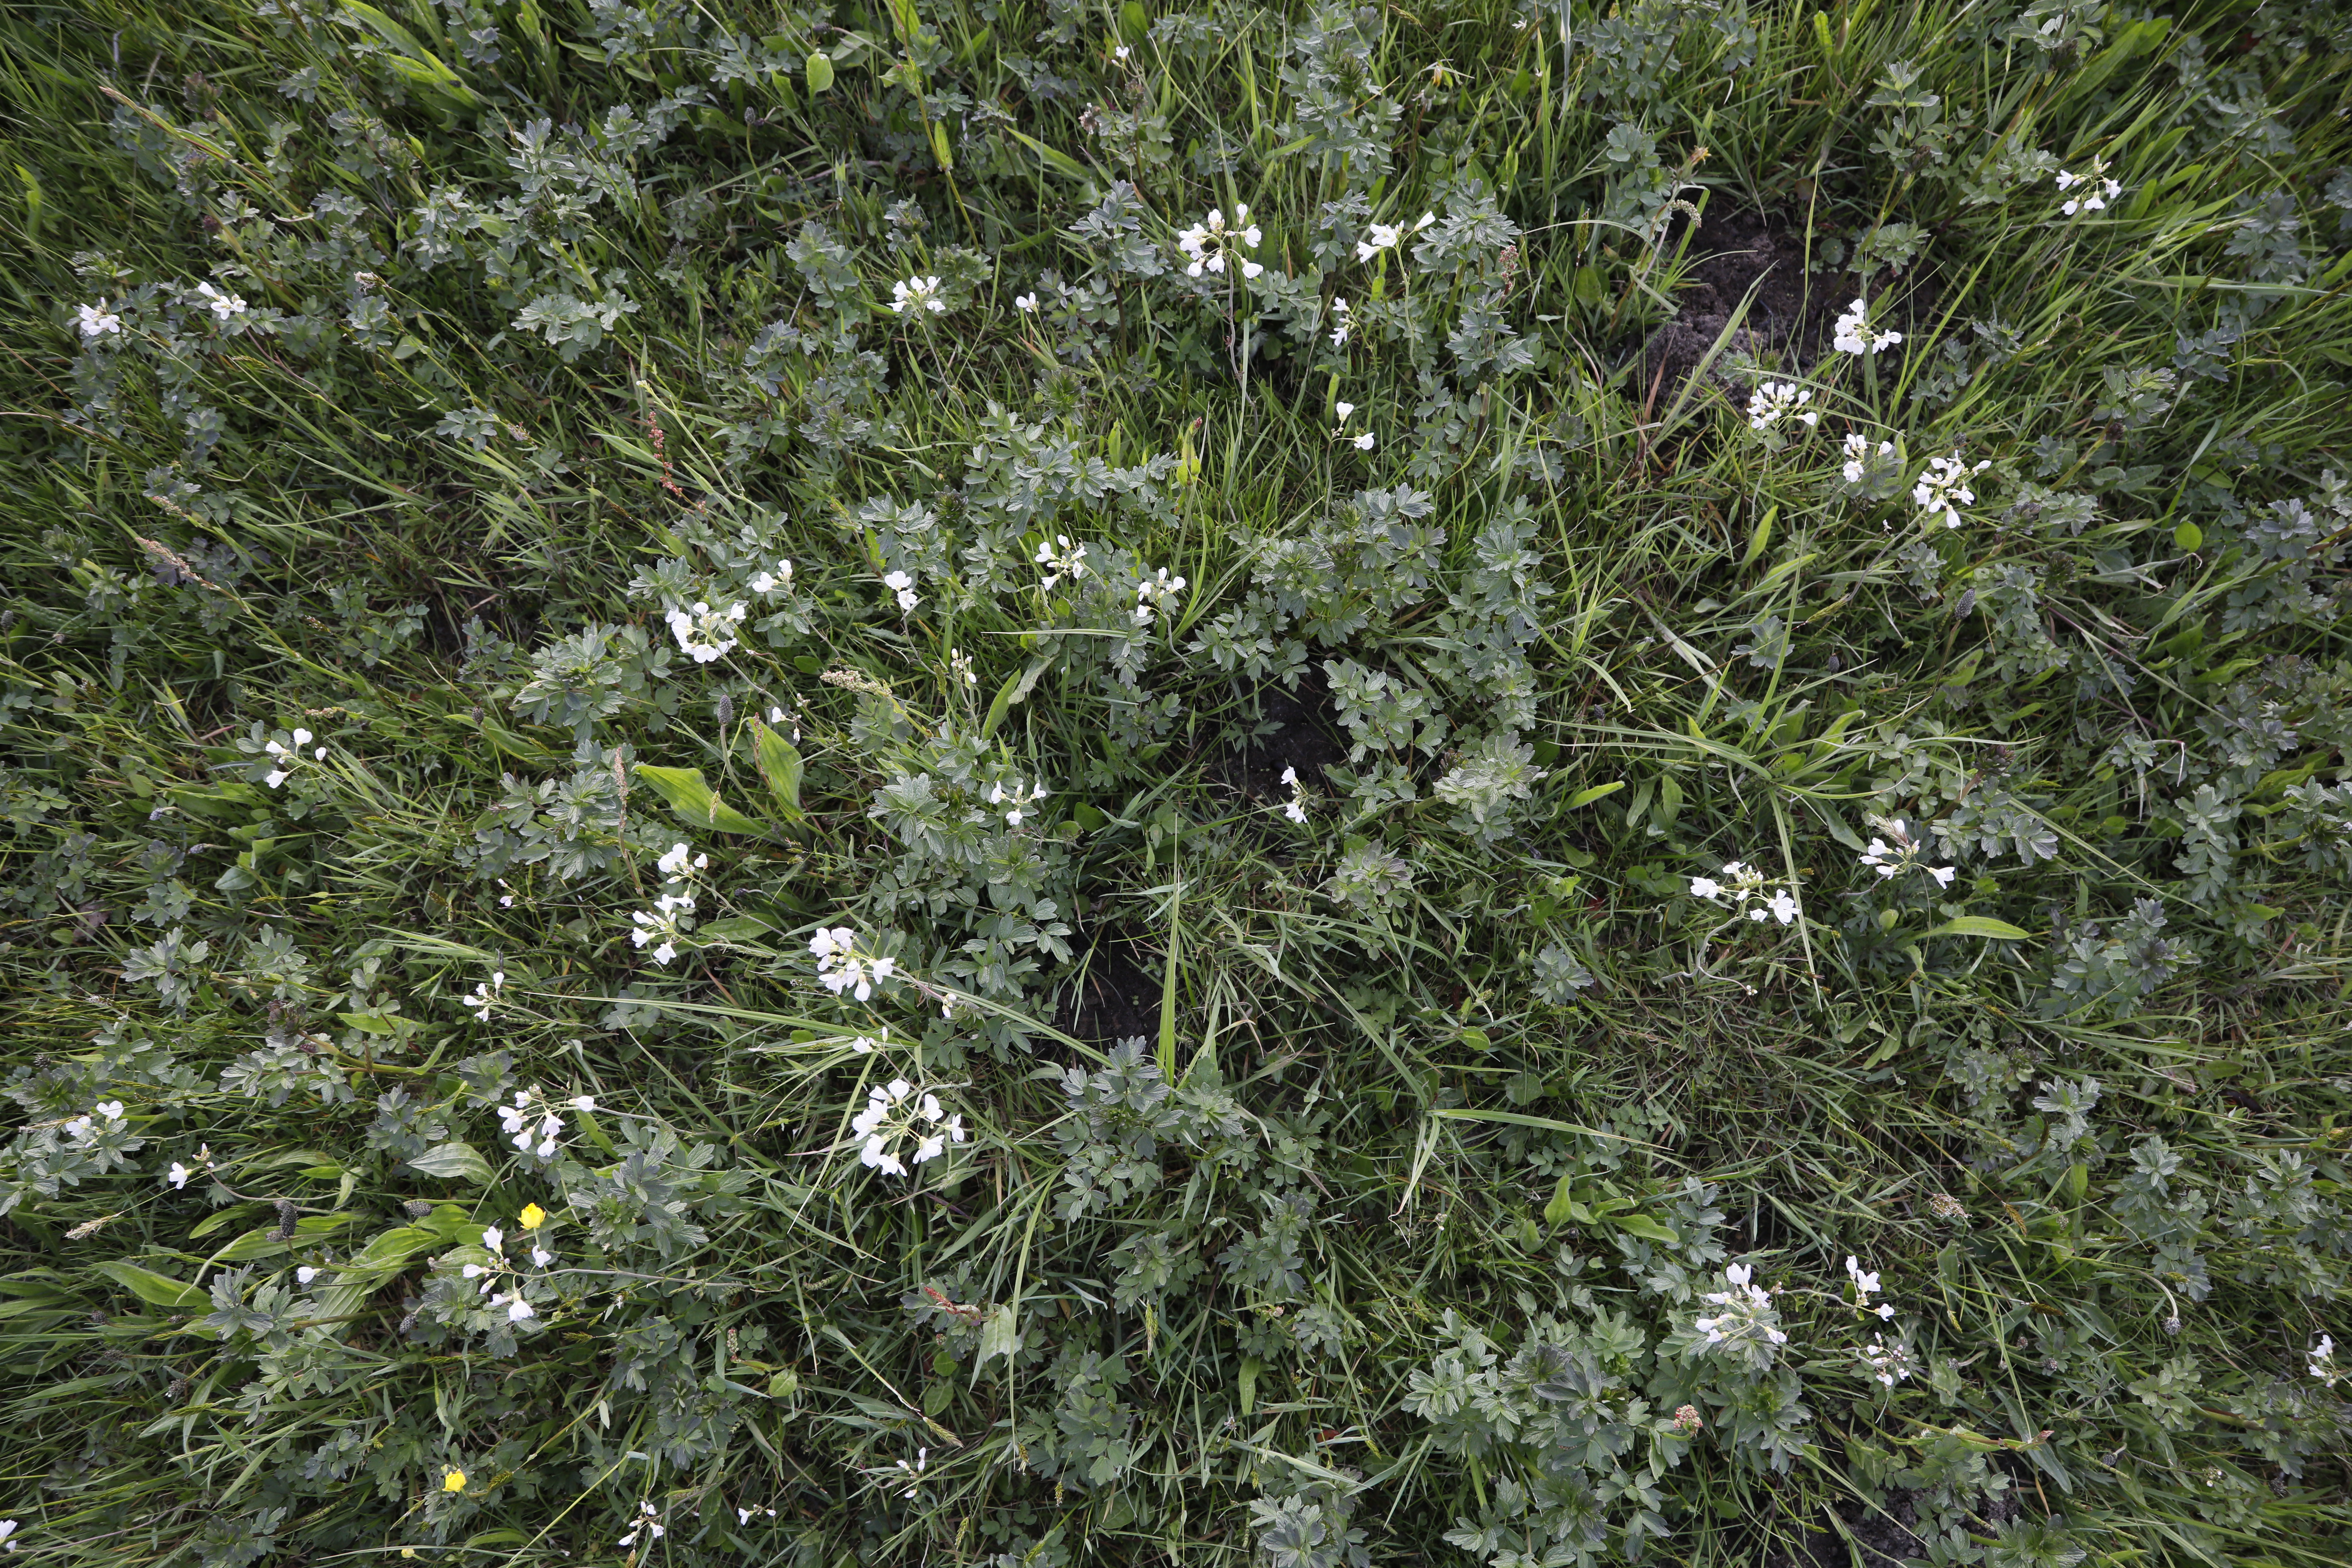
Plant species: Cardamine pratensis